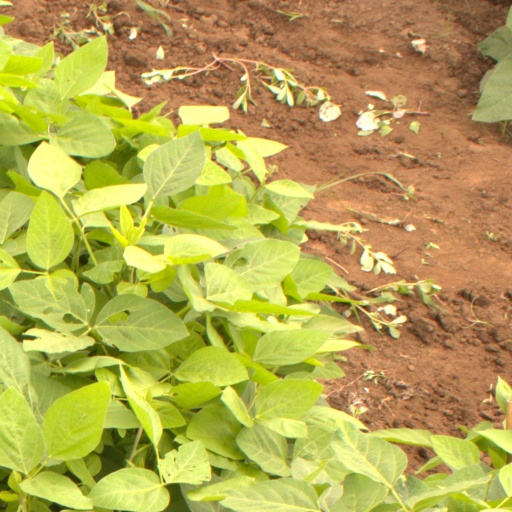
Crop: soybean